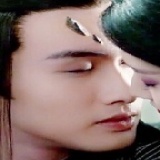
diễn viên Trương Bân Bân